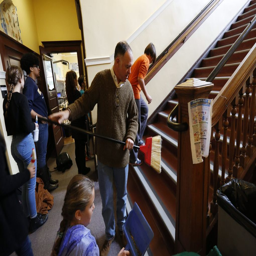
joins in the cleaning , wielding a broom on the stairs of the building .